Ethel Barrymore Theatre

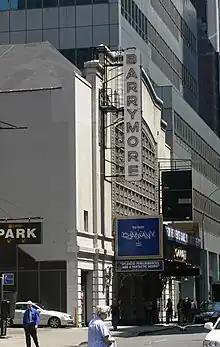
Seen from the east

In 1927, playwright Zoe Akins told Ethel Barrymore about an offer from the Shubert brothers, who proposed developing a Broadway theater and naming it in her honor if she agreed to be represented by the Shuberts. Barrymore agreed, and the Shuberts hired Krapp to design the theater, construction of which started in late April or early May 1928. At the time, Barrymore was 48 years old and a prominent theatrical personality; she had been represented by the Frohman brothers for almost her entire career. In September 1928, Lee Shubert announced that the theater would open the next month, with Barrymore starring in G. Martinez Sierra's play "The Kingdom of God". The theater's completion was delayed, prompting "The Kingdom of God" to go on a several-week tour.